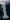
Number: 1